Allan Rich

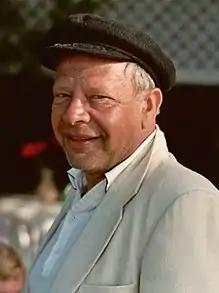
Rich in 1984

Benjamin Norman Schultz (February 8, 1926 – August 22, 2020), known professionally as Allan Rich, was an American character actor.